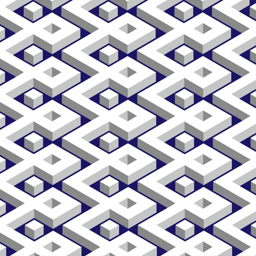
isometric white grid on a dark blue background .